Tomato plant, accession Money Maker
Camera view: bottom (45 deg); turntable rotation: 240 degrees
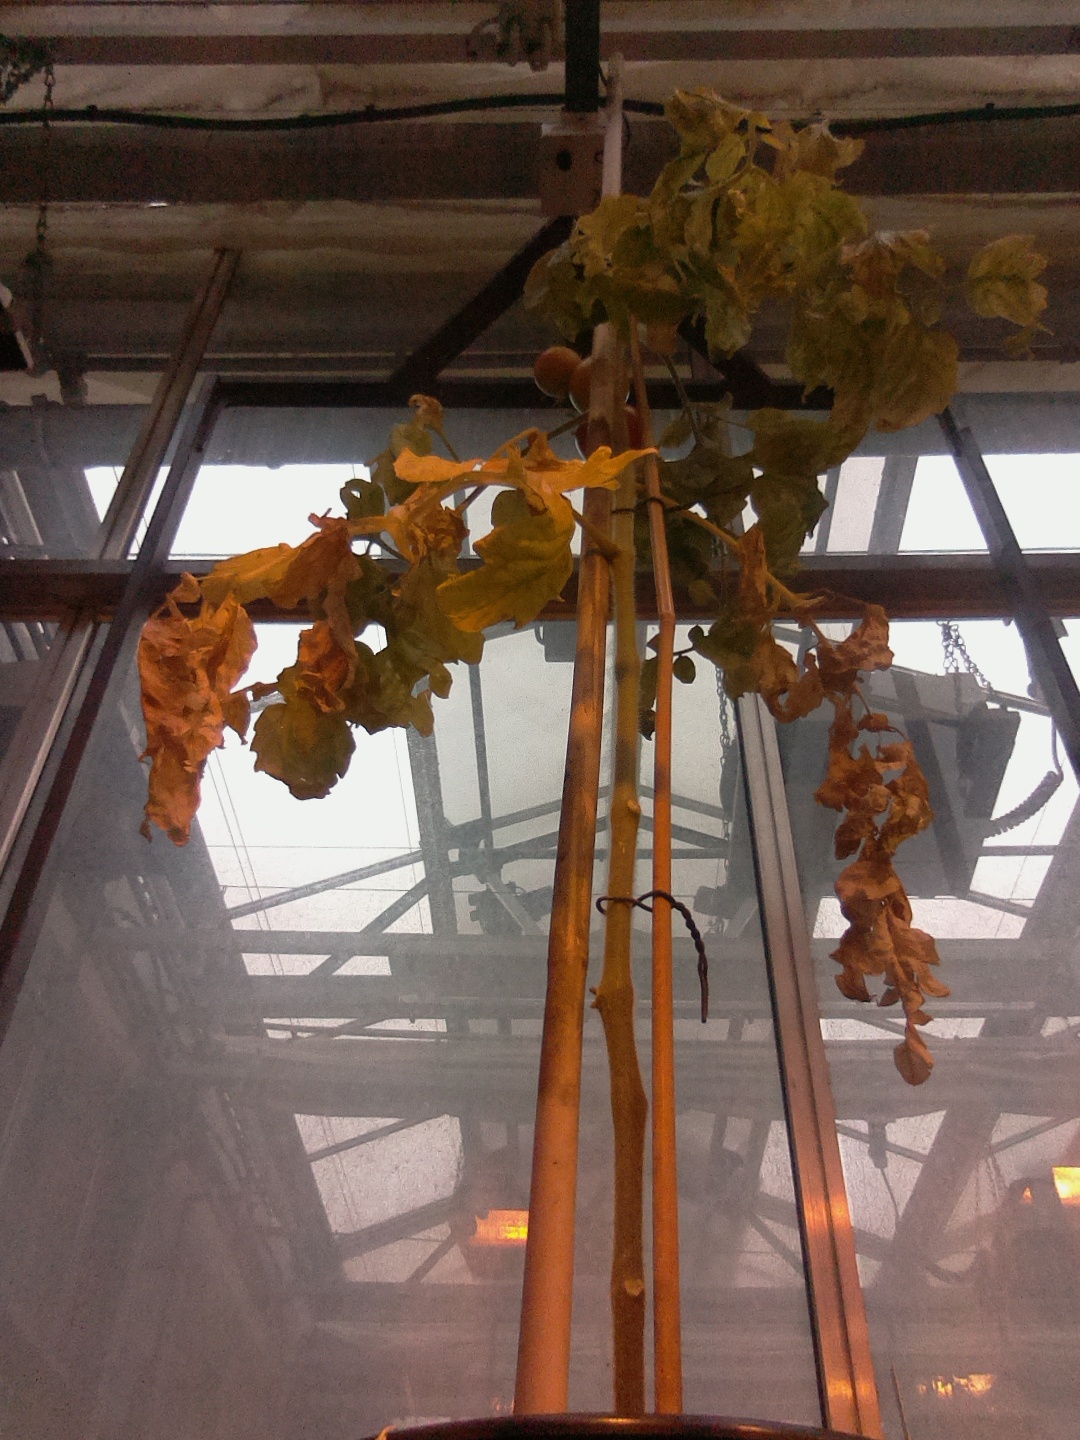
BBCH growth stage 82: 20%-30% of fruits show typical fully ripe color